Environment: real
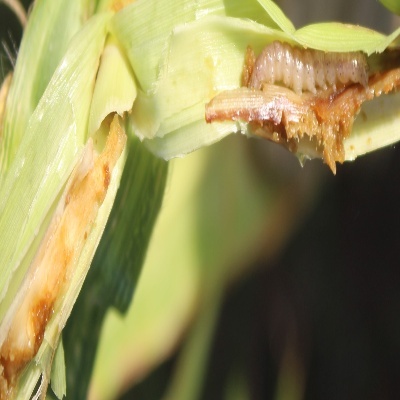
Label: fall_armyworm